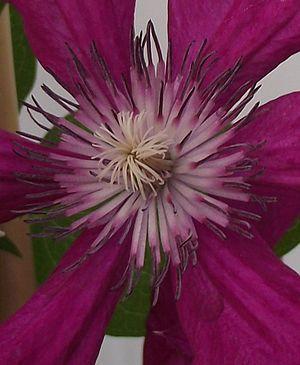
Etamines et stigmates de la clematite 'Cradinal Wysinsky'
La clématite 'Cardinal Wysinsky' ou clématite 'Kardynal Wyszyński' est un hybride de clématite obtenu en 1974 par Stefan Franczak en Pologne.